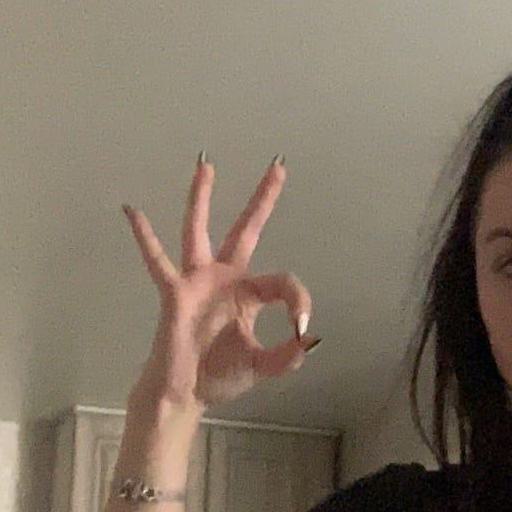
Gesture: ok